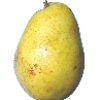
Label: pear_monster